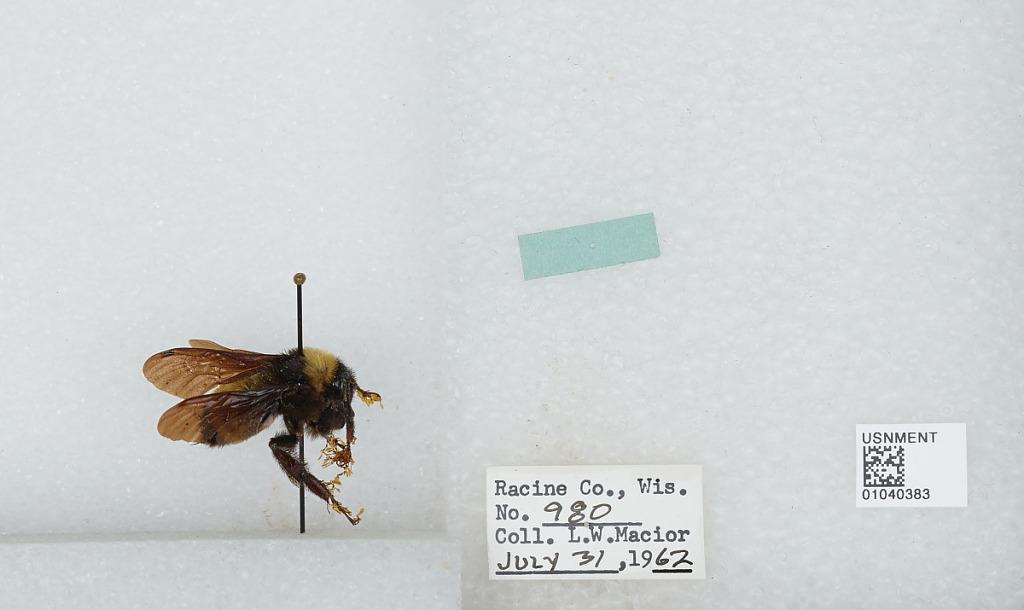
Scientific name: Bombus (Fervidobombus) pensylvanicus pensylvanicus (De Geer)
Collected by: L. Macior
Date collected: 1962-7-31
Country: United States
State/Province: Wisconsin
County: Racine
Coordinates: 42.78, -87.76